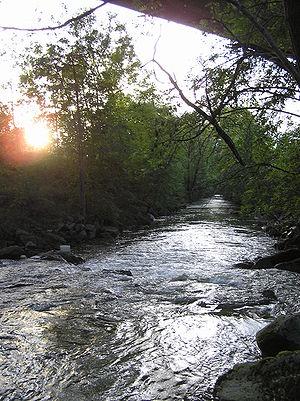
L'Ergolz, photographié près de Sissach
L'Ergolz est une rivière de Suisse, et un affluent du Rhin.